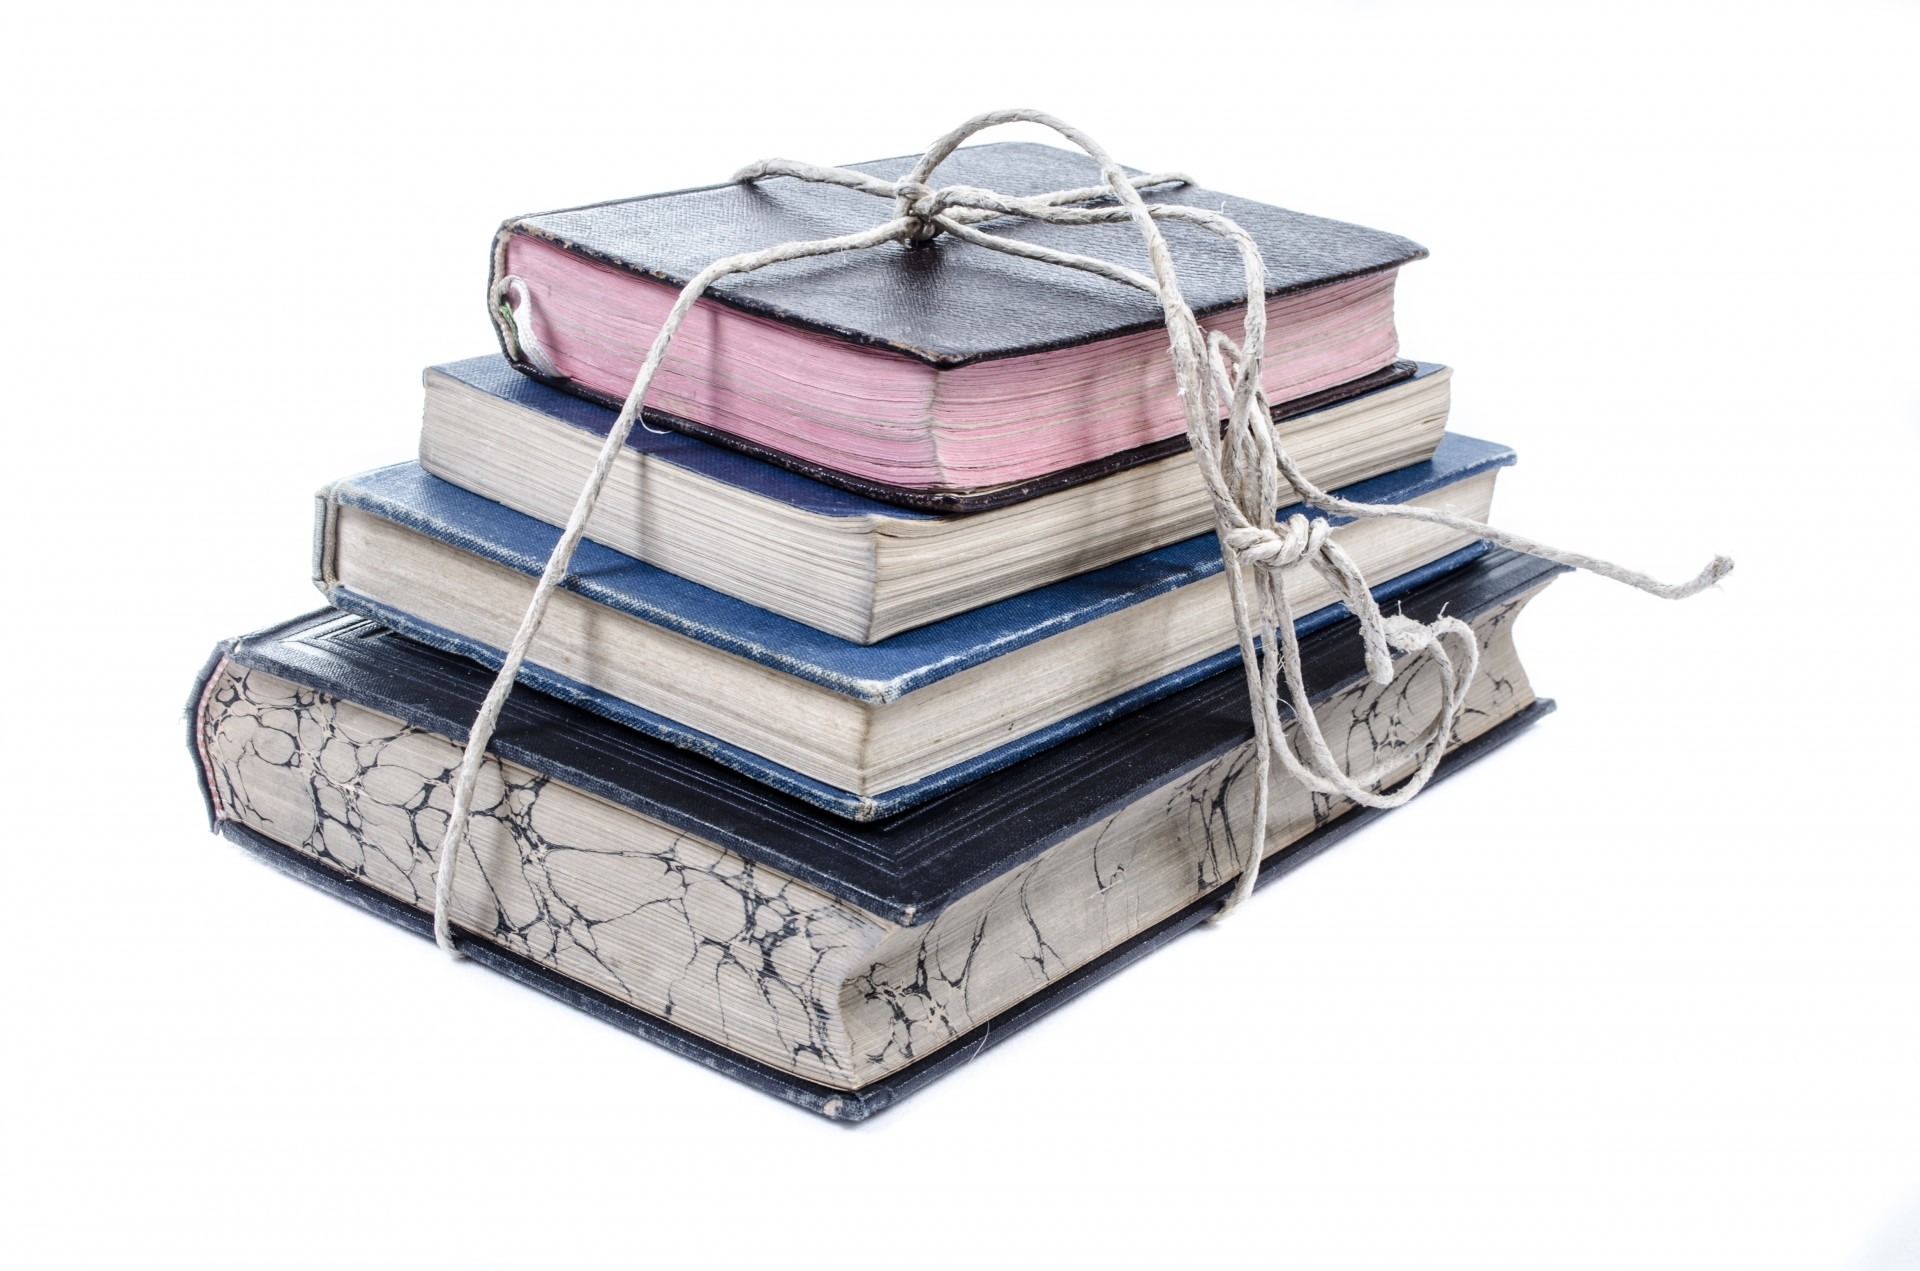
book, open, group, white, row, old, isolated, pile, red, collection, brown, ancient, dirty, stack, object, black, furniture, yellow, page, bookshelf, research, product, cash, literature, study, sketch, drawing, design, text, university, history, learning, document, heap, classics, wisdom, literary